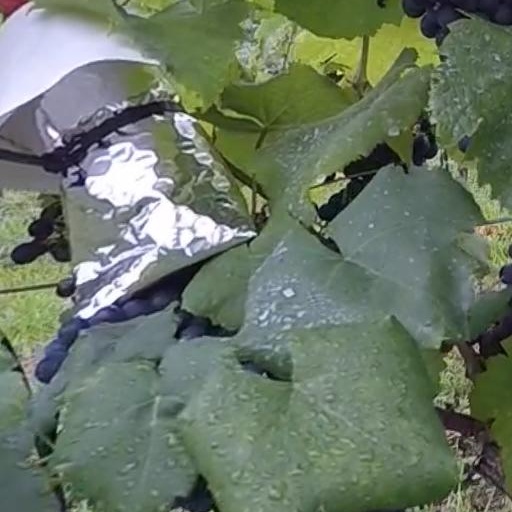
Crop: grape